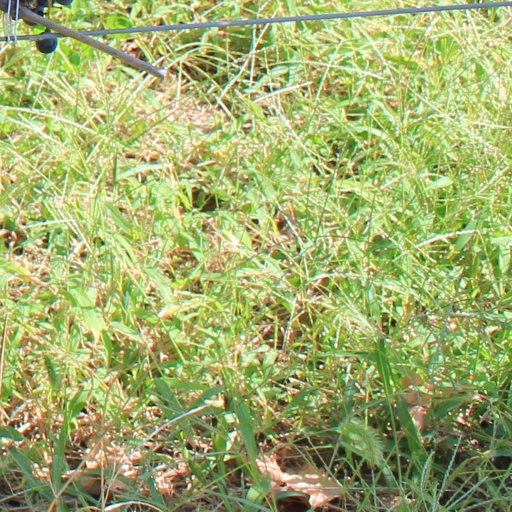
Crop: grape